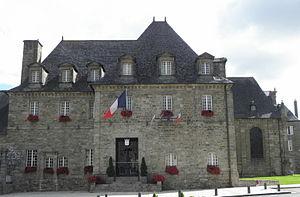
Hôtel de Ville de Guingamp (22).